Communist Party of Poland

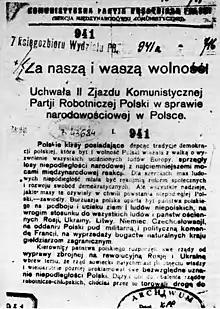
The KPRP Second Congress resolution regarding the nationality issue in Poland (1923)

The period of 1921–1926 saw relative political freedom in Poland and the KPRP took advantage of the opportunities. Gains in membership were initially made from the ranks of the reformist workers' organisations and in the late 1920s from a left-wing faction of the PPS, led by Stanislaw Lancucki and Jerzy Czeszejko-Sochacki. They joined the KPRP, giving the party representation in the "Sejm" (Polish legislature). Gains were also made from the General Jewish Labour Bund in Poland when a faction led by Aleksander Minc joined and from two smaller Jewish socialist groups: Poale Zion and the United Jewish Socialist Workers Party ("Fareynikte"). In the eastern borderlands, the KPRP and then KPP operated as the autonomous Communist Party of Western Ukraine (KPZU) and Communist Party of Western Belorussia (KPZB); substantial growth in membership was experienced there at this time. In the area of operation of KPP proper (western and central Poland numerically dominated by ethnic Poles), 22–26% of the members were Jewish, according to the party sources.